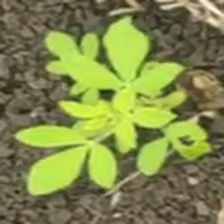
Weed species: Sicklepod_(Senna obtusifolia)